Shadrach (film)

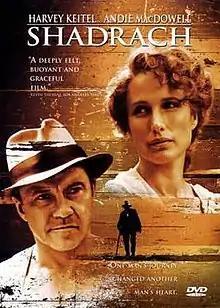
DVD cover

Shadrach is a 1998 American film directed by Susanna Styron, based on a short story by her father William Styron, about a former slave's struggle to be buried where he chooses.